Pearl Harbor Memorial Bridge (Connecticut)

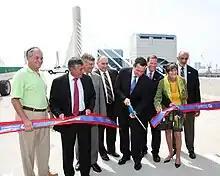
Officials, including Governor Dannel Malloy, Senator Richard Blumenthal, Congresswoman Rosa DeLauro, and mayor John DeStefano Jr., cut the ribbon on the northbound span on June 22, 2012

The Northbound section of the bridge opened to three lanes of traffic on June 25, 2012, after being completed 6 months ahead of schedule. On July 26, 2013, southbound traffic was shifted from the original bridge over to the new northbound span. The northbound span will carry three lanes of both northbound and southbound traffic while the original bridge is demolished, and the new southbound span is built.